Thomas Lawrence

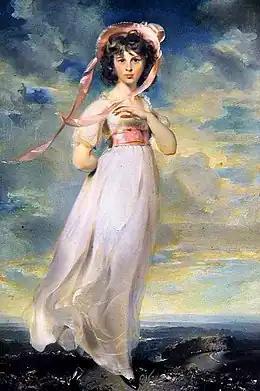
"Pinkie" – a portrait of Sarah Barrett Moulton, 1794

By the time the Prince of Wales was made regent in 1811, Lawrence was acknowledged as the country's foremost portrait painter. Through one of his sitters, Lord Charles Stewart who he painted in Hussar uniform, he met the Prince Regent who became his most important patron. As well as portraits of himself, the prince commissioned portraits of allied leaders the Duke of Wellington, Field-Marshal von Blücher and Count Platov, who sat for Lawrence at his new house at 65 Russell Square. (The house was demolished in the early 20th century to make way for the Imperial Hotel.) "The private sitting-room of Sir Thomas Lawrence" shows Lawrence at 65 Russell Square, surrounded by casts of classical sculpture. The prince also had plans for Lawrence to travel abroad and paint foreign royalty and leaders, and as a preliminary he was given a knighthood on 22 April 1815. Napoleon's return from Elba put these plans on hold, although Lawrence did make a visit to Paris, where his friend Lord Charles Stewart was ambassador, and saw the art that Napoleon had looted from Italy, including Raphael's "Transfiguration", the painting he had reproduced for his silver-gilt palette as a boy.